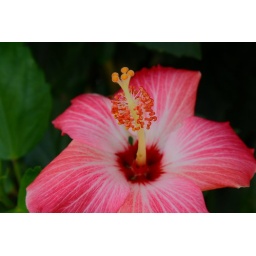
red flower in close